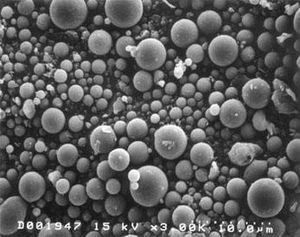
Les cendres volantes sont généralement plus fines que le ciment portland ou la chaux. Une grande partie des particules qui composent ces cendres sont de la taille de celle d'un limon argileux, mais généralement sphérique, mesurant de 10 à 100 microns, incluant de petites sphères qui améliorent la fluidité et la maniabilité du béton frais auquel on a ajouté ces cendres. La petite taille de ces particules expliquent certaines de leurs propriétés qui contribuent à la réactivité pouzzolanique des cendres volantes